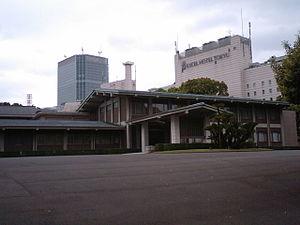
La Chambre des représentants est la chambre basse de la Diète du Japon.
Au Japon, le président de la Chambre des représentants est la personnalité qui préside la chambre basse de la Diète. L'actuel président est Tadamori Ōshima, membre du Parti libéral-démocrate, élu le 21 avril 2015.